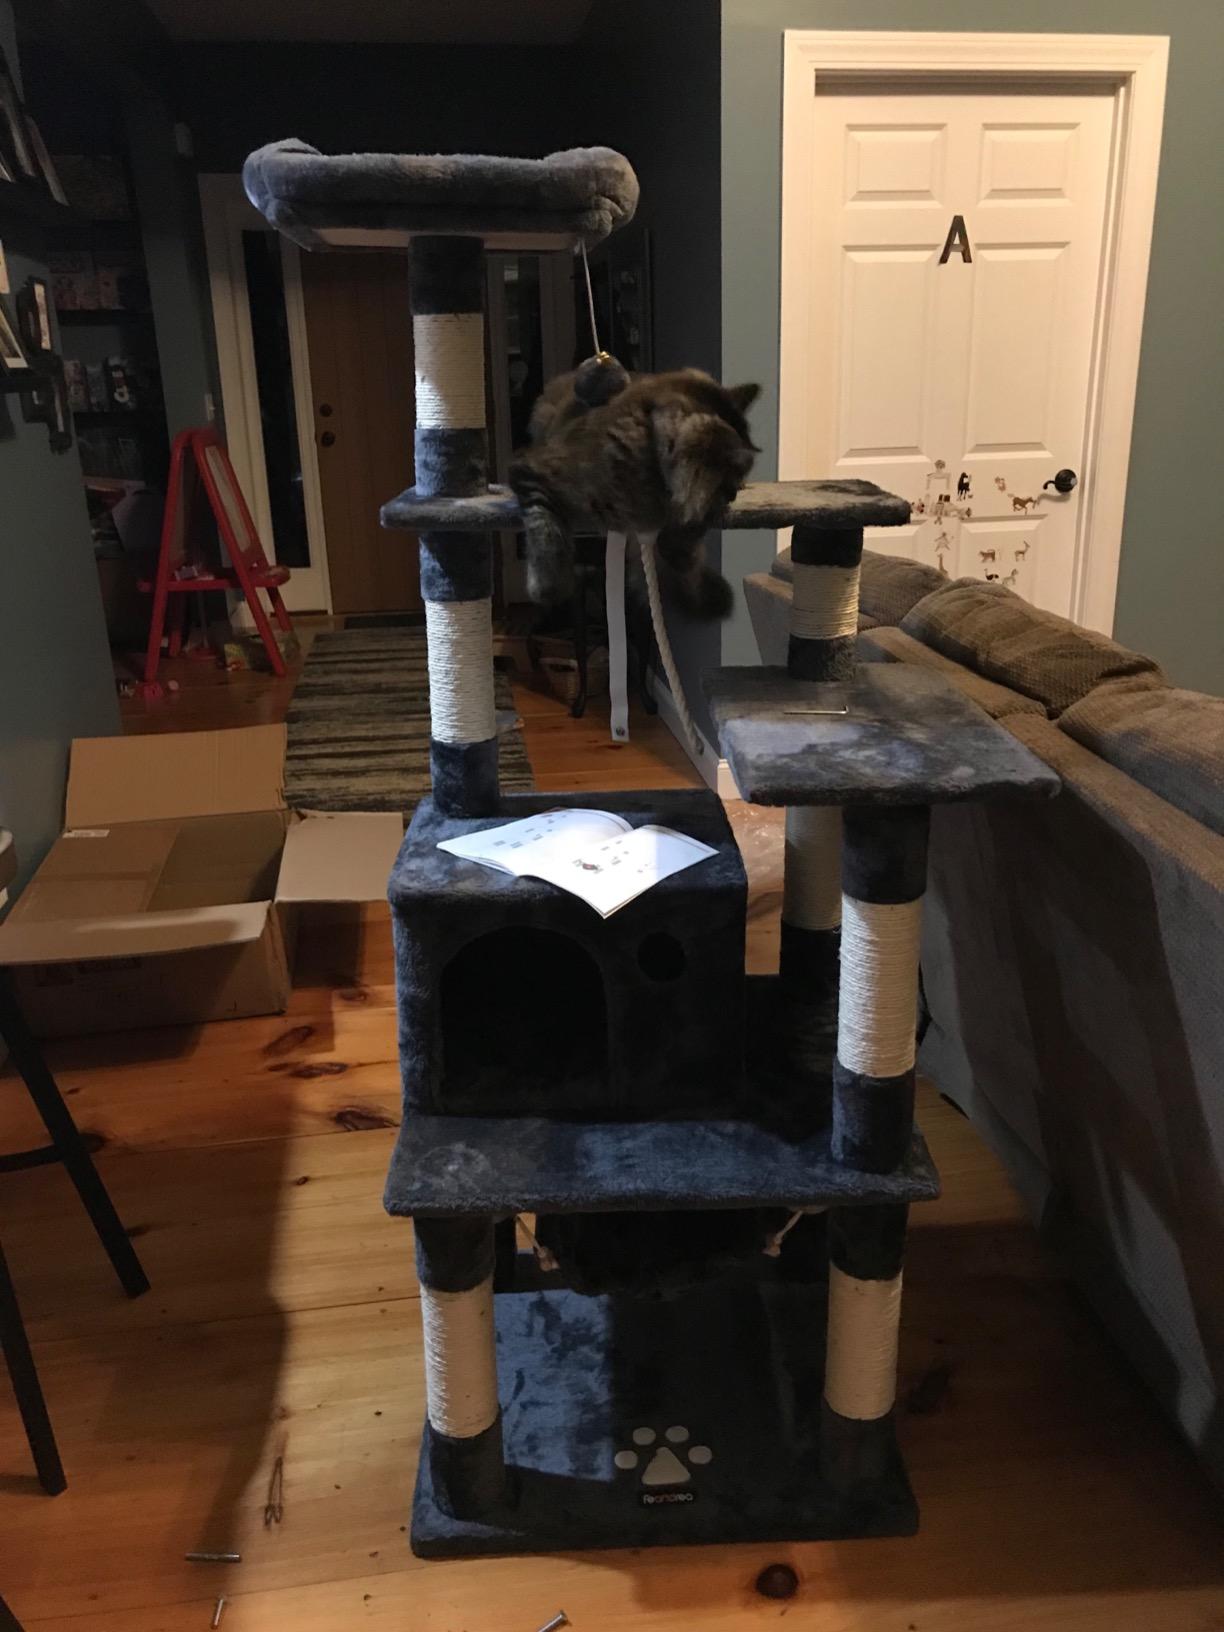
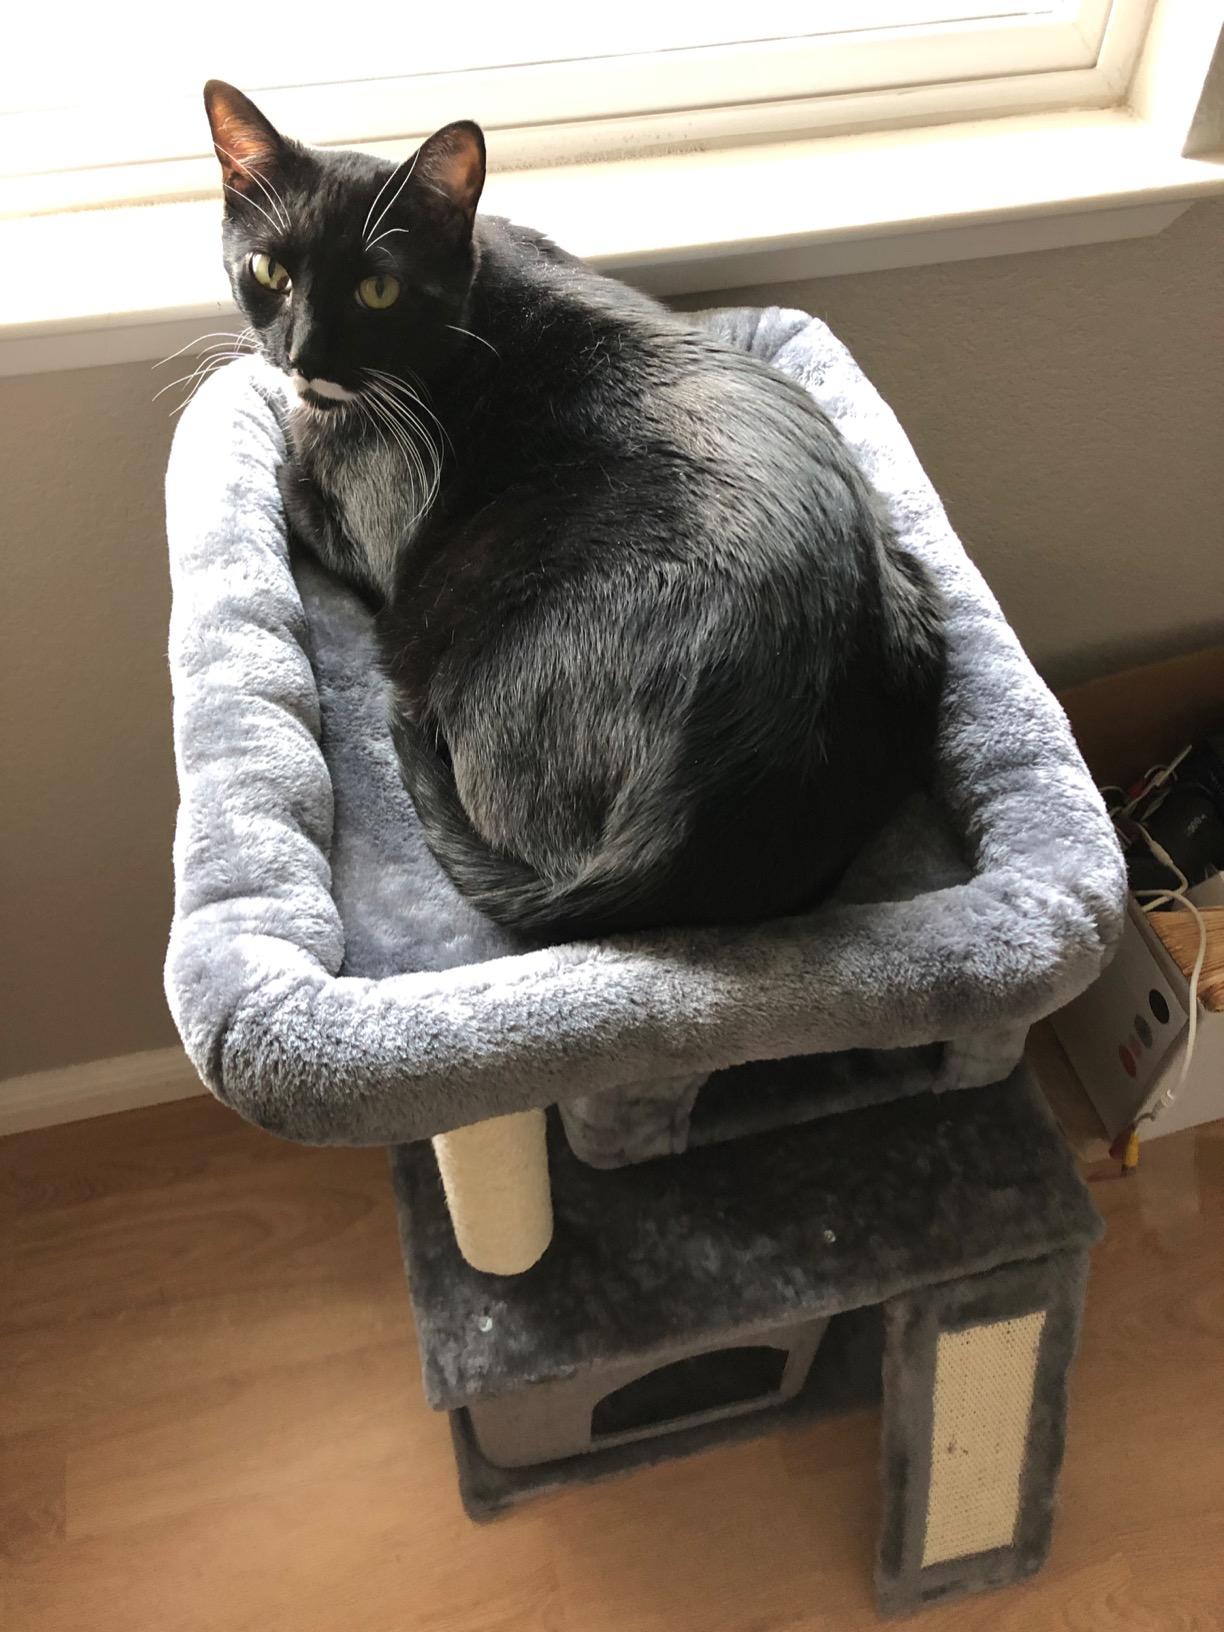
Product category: items_cat tree
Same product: no